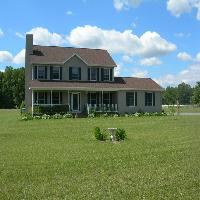
Weather: sun or clear